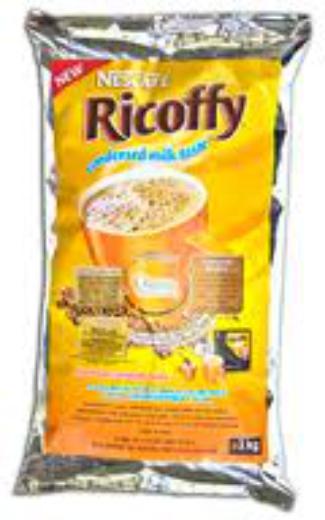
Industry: Food